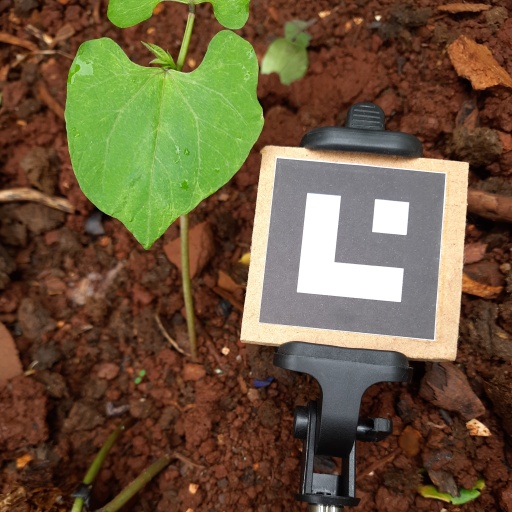
Observations: flat surface, no eating holes, with water drops, under shade